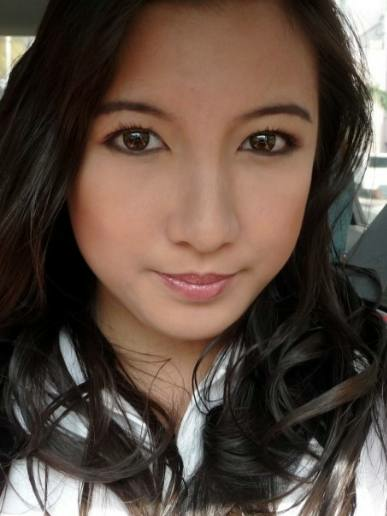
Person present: Yes